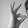
ASL letter: F